Jawaan

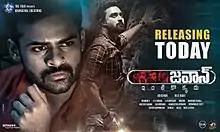
Theatrical release poster

Jawaan is a 2017 Indian Telugu-language action drama film directed by B. V. S. Ravi and produced by Krishna Kommalapati, under Arunachal Creations. It stars Sai Dharam Tej and Mehreen Pirzada while Prasanna and Subbaraju play the antagonists. The music was composed by S. Thaman. "Jawaan" was released worldwide on 1 December 2017.